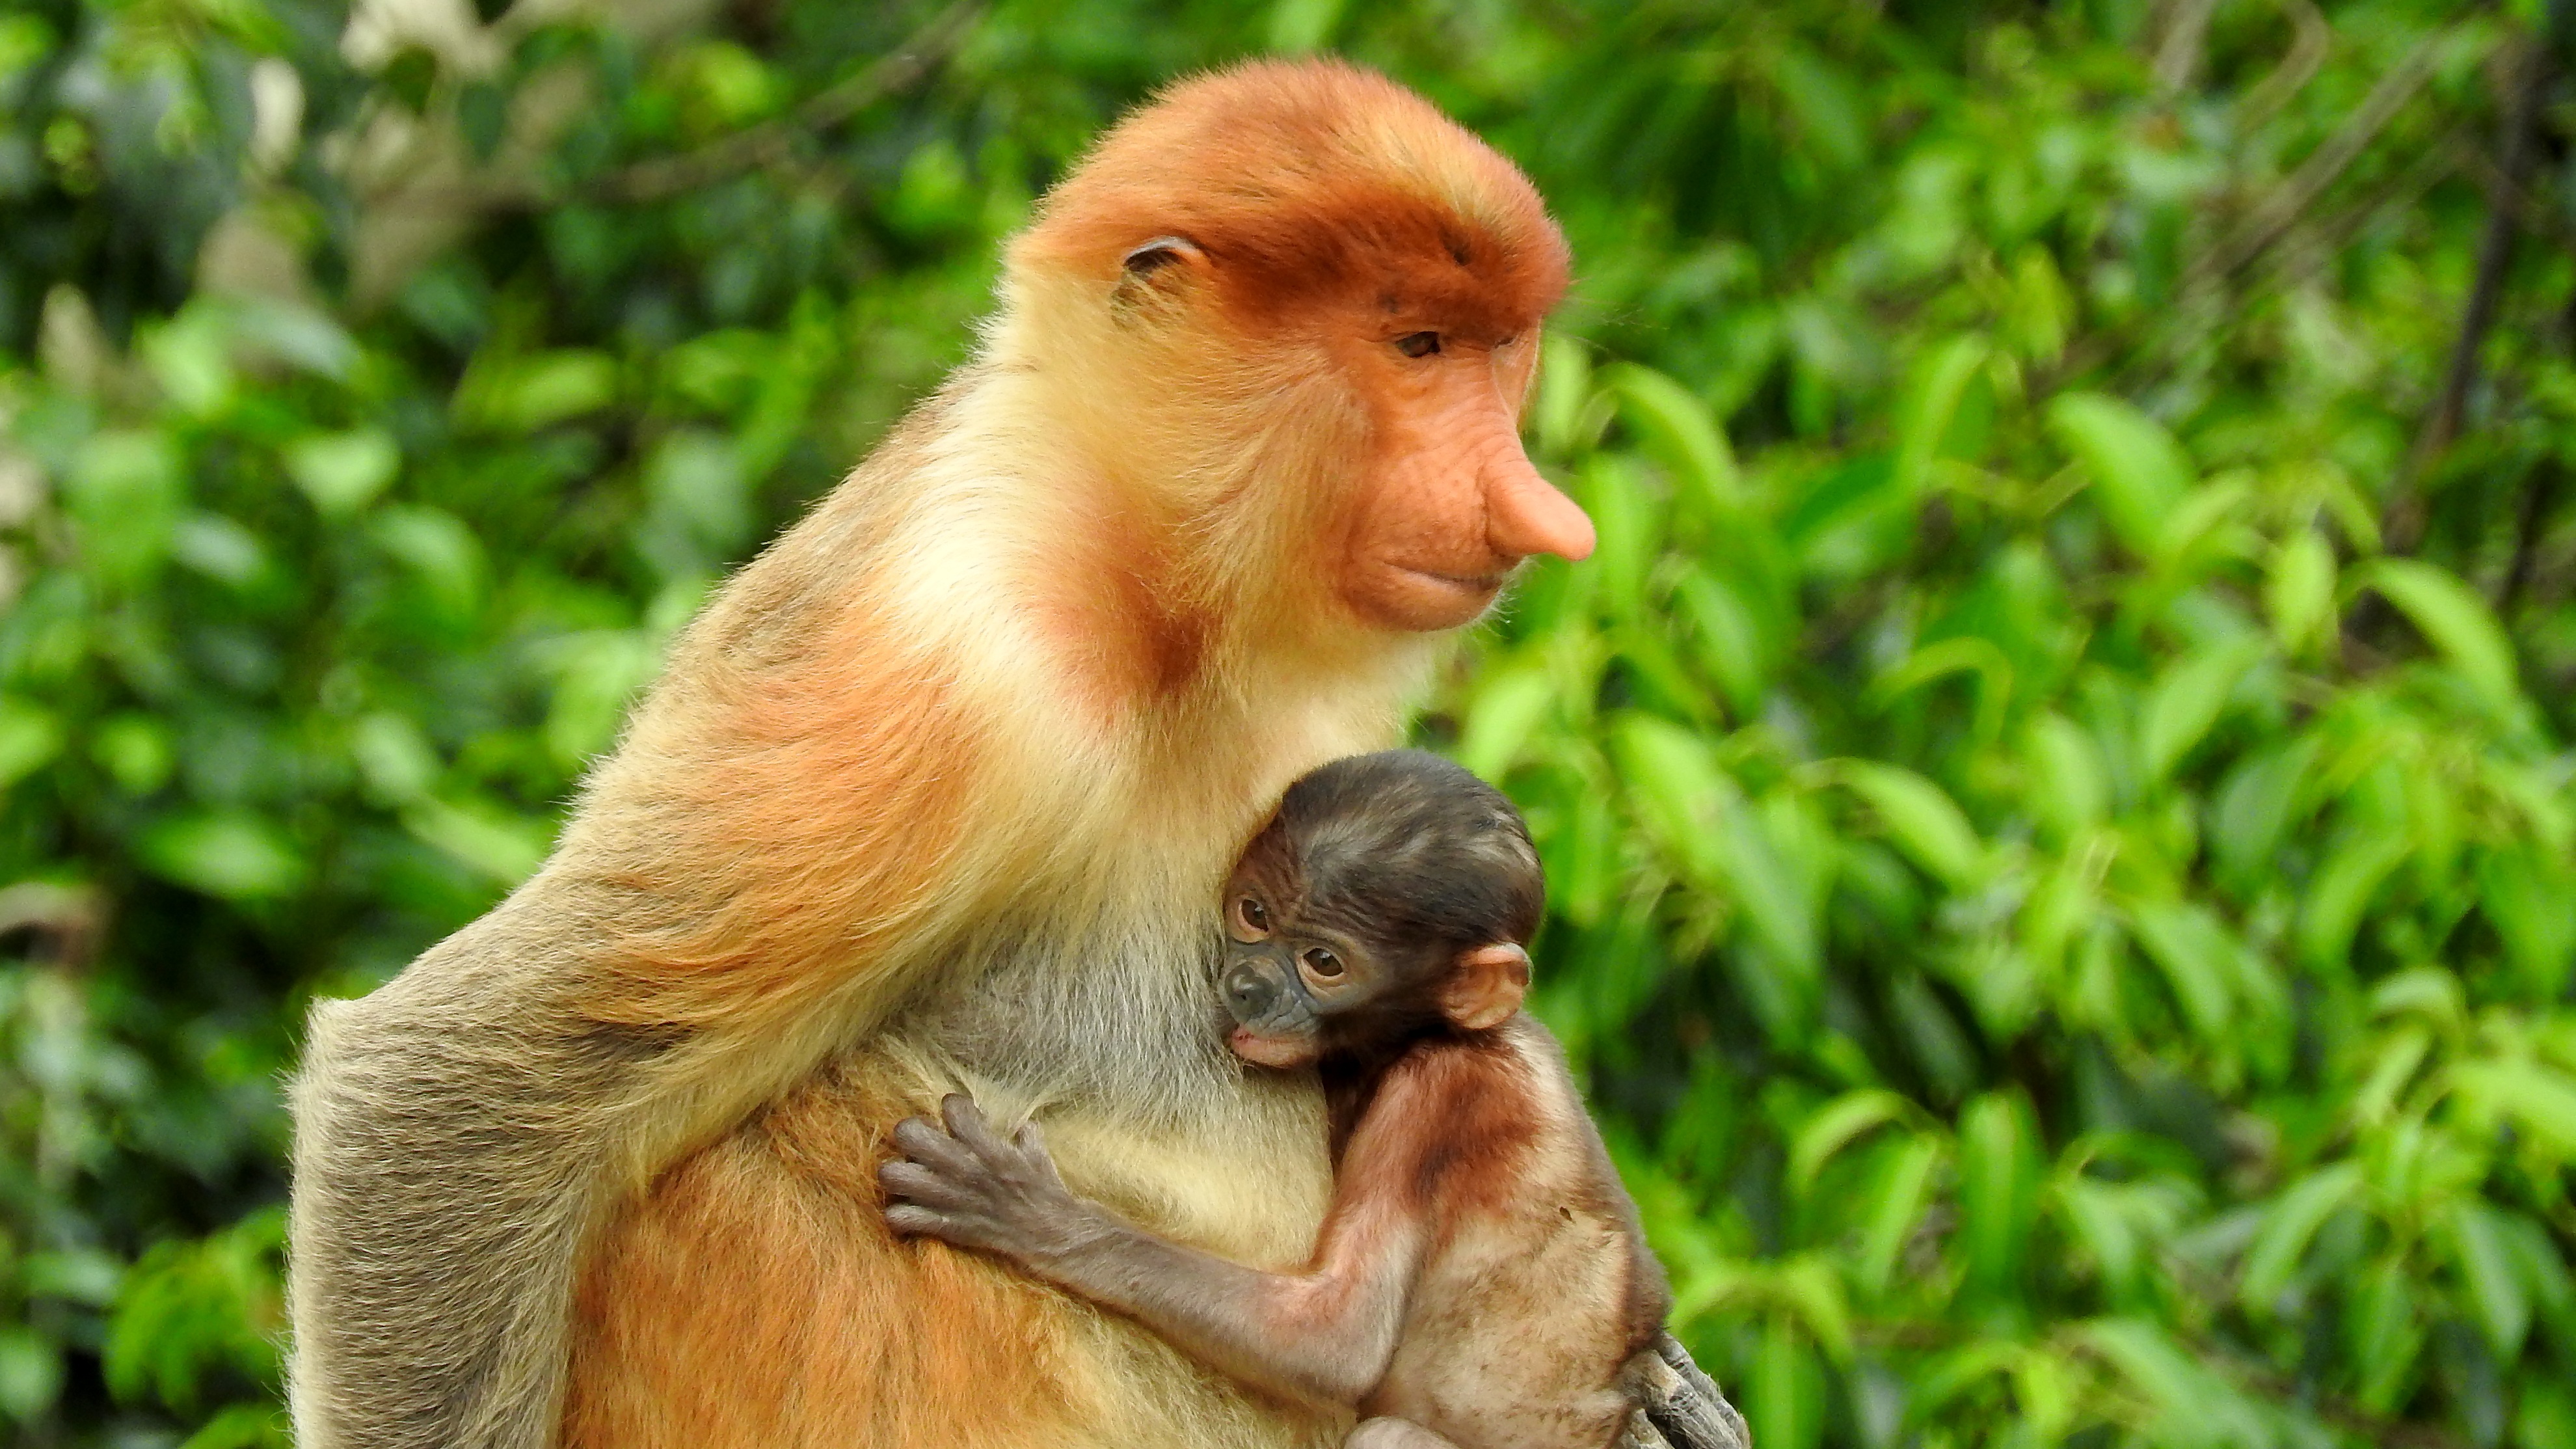
wildlife, mammal, fauna, primate, vertebrate, proboscis monkey, borneo, macaque, old world monkey, sepilok, new world monkey, tufted capuchin